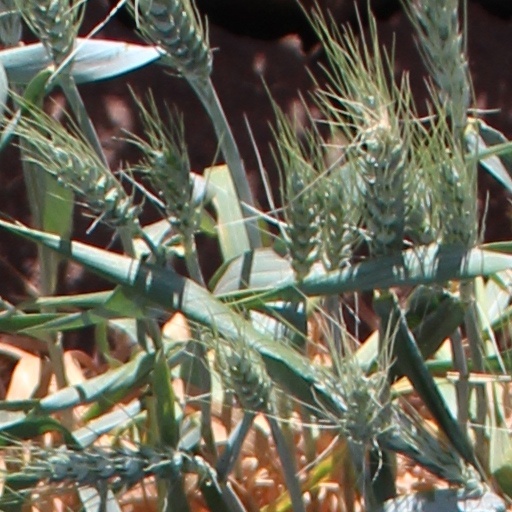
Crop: wheat